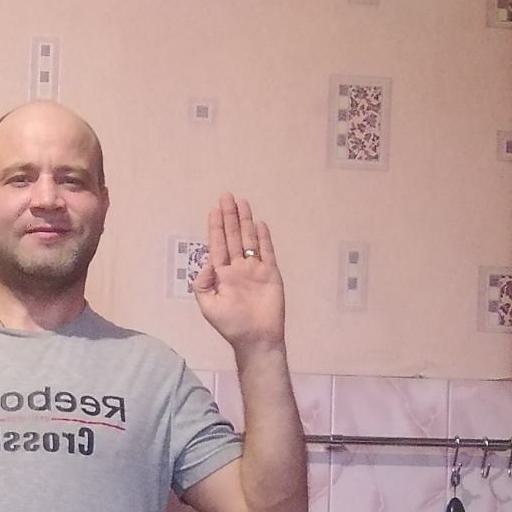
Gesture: stop